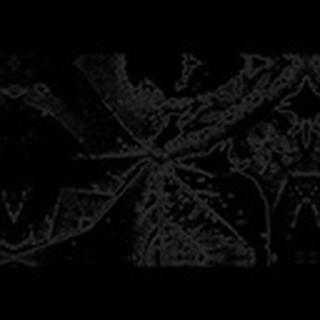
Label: cotton_aphids